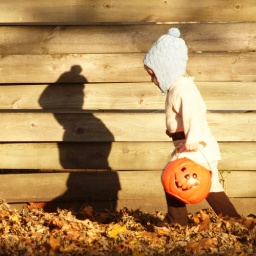
Little girl running along a leaf-covered sidewalk while trick-or-treating during Halloween 2009 in La Crosse, Wisconsin.